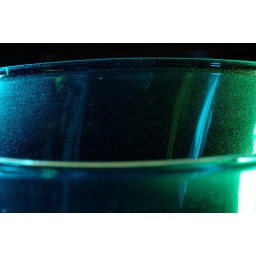
Blue colored glass MT-24EX flashes in green glass and another blue glass next to the glass in the picture.